David Tannenberg

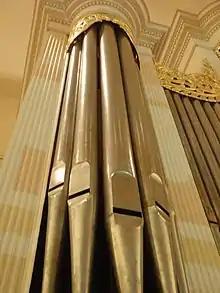
Detail of Home Moravian Church Organ

In late 1757 or early 1758, Tannenberg began learning the craft of organ building from Johann Gottlob Klemm. In 1758, he assisted Klemm in construction of an organ in Nazareth. After Klemm’s death, Tannenberg did not build any organs for three years. Tannenberg moved to Lititz, Pennsylvania, with his family in 1765. There, he purchased the home of one of the settlers of Lititz named George Klein. He worked out of the house until his death. He was active in the collegium musicum of Lititz as an organist and string player of the Moravian congregation there and began building organs for Lutheran, Reformed and Moravian Churches. He was reportedly well regarded in his community. He was a good performer on the violin and a capable tenor singer. He also built pianos, harpsichords, and probably a clavichord. None of those instruments are known to still exist. However, the directions for building a clavichord still survive and offer insights to building techniques of the time.